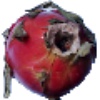
Label: red_pitahaya